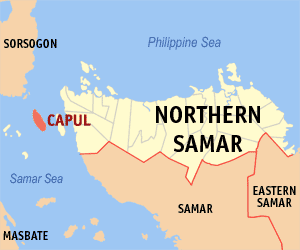
L'île de Capul est une île des Visayas orientales, au centre de l'archipel des Philippines. L'île est située au nord-ouest de l'île de Samar et constitue une municipalité de la province de Samar du Nord.
Le phare de Capul est un phare situé sur l'île de Capul au nord-ouest de l'île de Samar, dans la province du Samar du Nord, aux Philippines.